UEFA coefficient

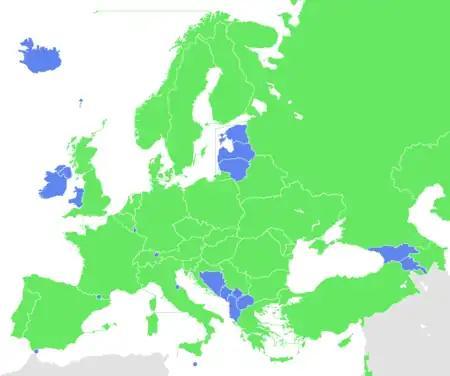
Map of UEFA associations whose teams have reached the group stage of the UEFA Champions League

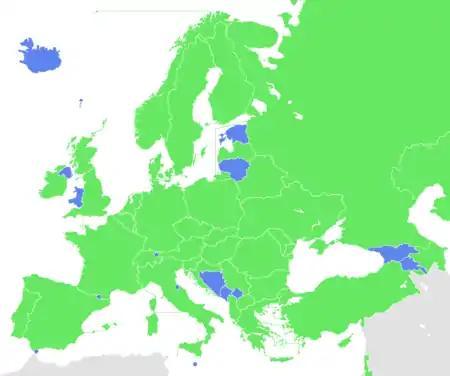
Map of UEFA associations whose teams reached the group stage of the UEFA Europa League

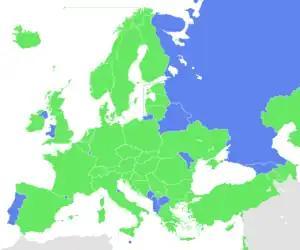
Map of UEFA associations whose teams reached the group stage of the UEFA Conference League

The association coefficient is used to rank the football associations of Europe, and thus determine the number of clubs from an association that will participate in the UEFA Champions League, the UEFA Europa League and the UEFA Conference League.